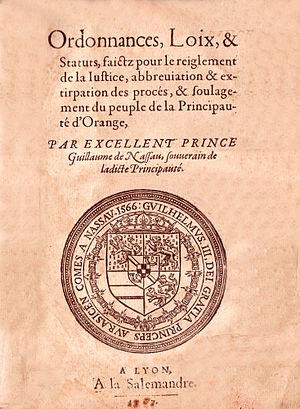
Page de garde des ordonnances de 1567 avec le sceau de Guillaume de Nassau, prince d'Orange
La principauté d'Orange est une ancienne principauté souveraine créée en 1181, date à laquelle Bertrand Iᵉʳ des Baux fait reconnaître son titre de prince par l'empereur Frédéric Iᵉʳ Barberousse. Elle est presque entièrement enclavée dans le Comtat Venaissin et a sa capitale dans la ville d'Orange, dans l'actuel département de Vaucluse, en France.
Le marché d'Orange est un marché hebdomadaire qui se tient tous les jeudis dans la ville depuis le début du XVᵉ siècle. C'est l'un des plus anciens et des plus animés marchés de Provence. Il eut des débuts difficiles. Fondé par un prince d'Orange pour concurrencer celui de Carpentras, il fallut l'intervention d'un empereur du Saint-Empire romain germanique pour arbitrer et régler ce différend.
Orange, surnommée la « Cité des Princes », est une commune française située au nord-ouest du département de Vaucluse en région Provence-Alpes-Côte d'Azur.